HMS Stalker (L3515)

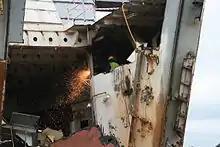
HMS "Stalker" being broken up

The ship was added to the Royal Navy’s scrapping list in May 1970, though continuing to serve as part of the Submarine Refit Group in Rosyth Dockyard until 2002, when nuclear refitting in Rosyth ceased. She was sold to Pounds of Portsmouth in 2002, arriving there to be scrapped on 10 December 2002. She was offered for preservation between 2004 and 2005, but it was confirmed in January 2006 that she would be broken up. After further discussions with heritage and preservation groups, in 2008 her bow doors were removed and she was broken up in 2010 at Pounds scrap yard, a process recorded by National Historic Ships.